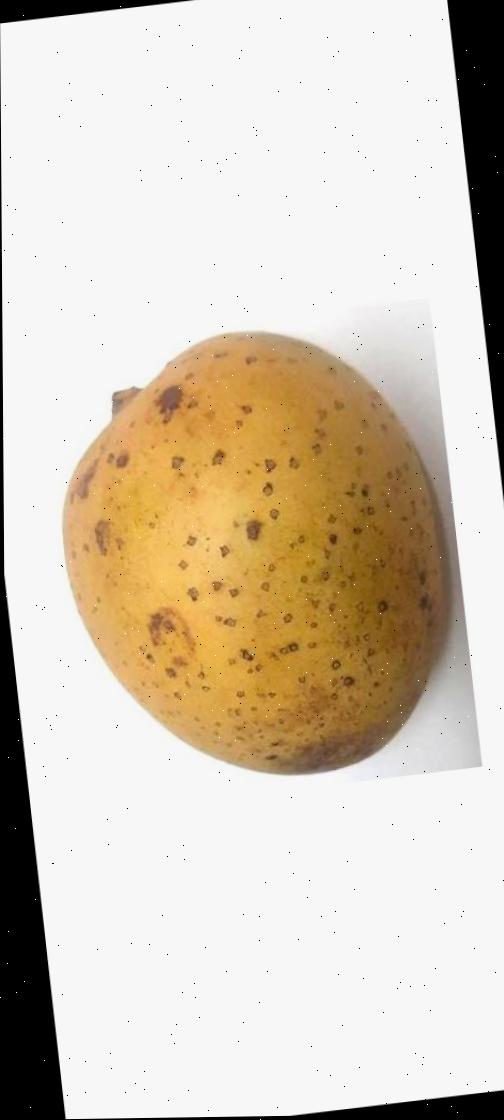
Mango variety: Gourmoti